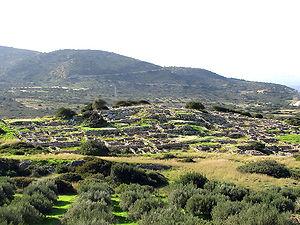
Gournia est un site archéologique minoen situé en Crète, dans le nome de Lasithi, à 15 km au nord de Ierapetra. Gournia se situe au sommet d'une colline située à quelques centaines de mètres du golfe de Mirabello. Le site fut fouillé au début du XXᵉ siècle par Harriet Boyd-Hawes.